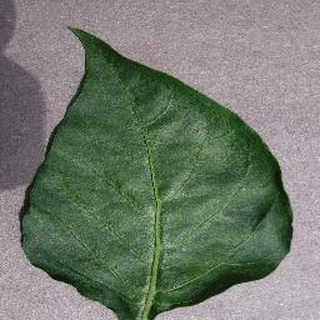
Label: healthy_bell_pepper